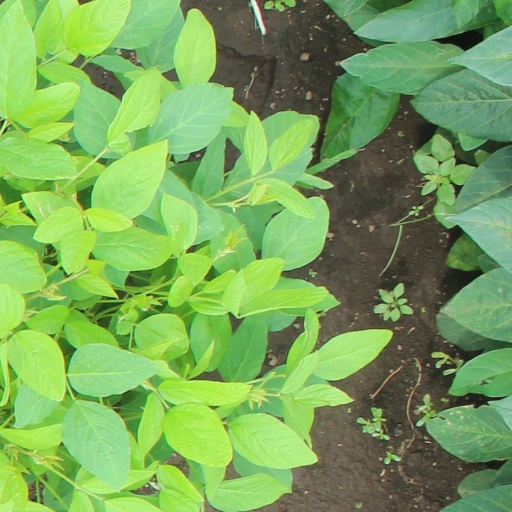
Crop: soybean